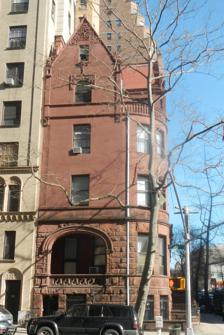
Building: 520 West End Avenue
Country: United States of America
Year built: 1892
West facade 520 West End Avenue , also known as the John B. and Isabella Leech Residence , is a landmarked mansion on the northeast corner of West End Avenue and 85th  Street , on the Upper West Side of Manhattan . The house, built as a single-family residence , was built in 1892 as the residence of Isabella and John B. Leech. Leech was a prosperous cotton broker. The architect was Clarence F. True . At the time the Leech residence was built, West End Avenue was lined with homes belonging to prosperous families. 520 West End Avenue is a Romanesque Revival building, built of blocks of rusticated limestone on the first two floors with tan-colored Roman brick above. The detailing draws on Gothic Revival and Elizabethan Revival styles. Built on a corner lot, it was one of the largest homes on a street of townhouses. For a time it housed the Gordon-Winston School. It is now an apartment building. Development battle The house was declared a New York City landmark in 1987. See also List of New York City Designated Landmarks in Manhattan from 14th to 59th Streets National Register of Historic Places listings in New York County, New York References